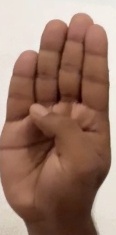
ASL sign: B